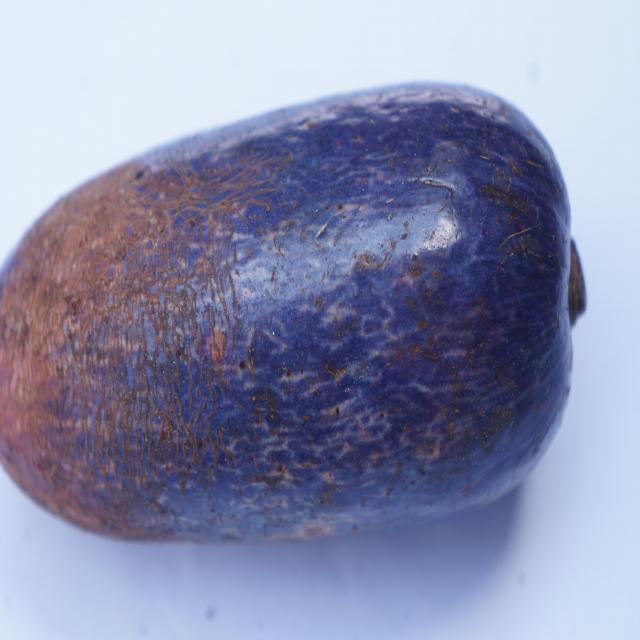
Plum grade: unaffected